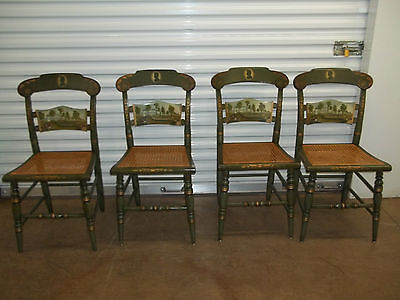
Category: chair